A Very English Scandal

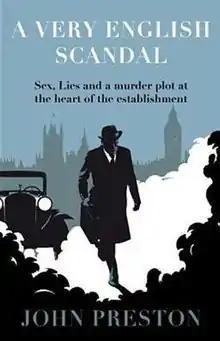
The front cover of the first edition (hardcover)

A Very English Scandal is a true crime non-fiction novel by John Preston. It was first published on 5 May 2016 by Viking Press and by Other Press in the United States. The novel details the 1970s Thorpe affair in Britain, in which former Liberal Party leader Jeremy Thorpe was tried and acquitted of conspiring to murder his alleged former lover, Norman Scott.